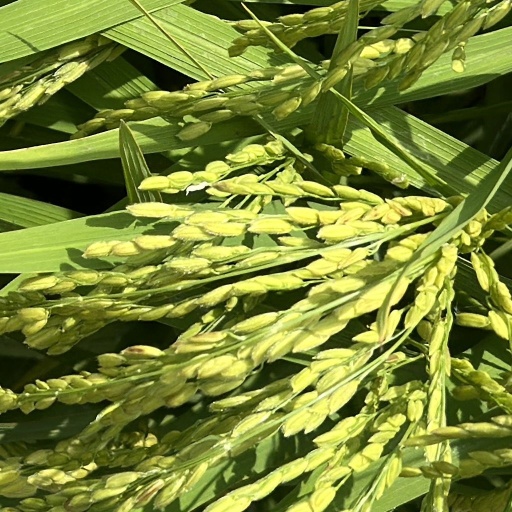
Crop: rice